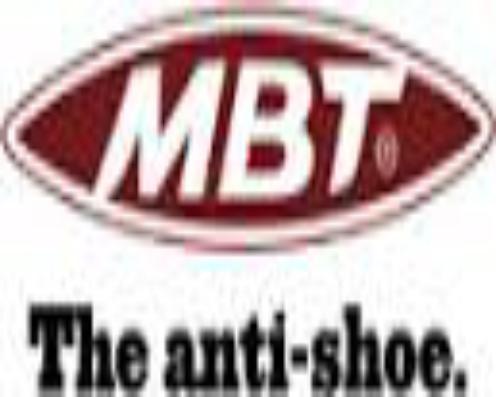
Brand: MBT
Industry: Clothes